Topper Returns

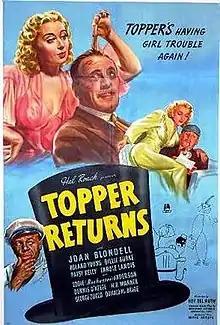
Theatrical release poster

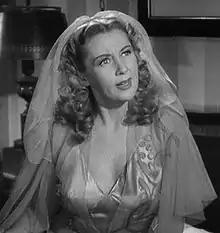
Joan Blondell

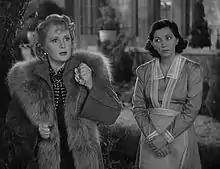
Billie Burke and Patsy Kelly

Topper Returns is a 1941 American supernatural comedy thriller film directed by Roy Del Ruth and starring Joan Blondell, Roland Young, Carole Landis and Billie Burke. The third and final installment in the initial series of supernatural comedy films inspired by the novels of Thorne Smith, it succeeds "Topper" (1937) and "Topper Takes a Trip" (1938).